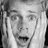
Emotion: surprise